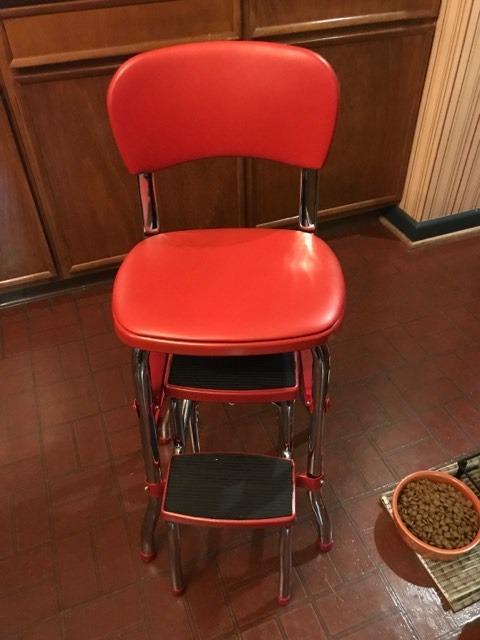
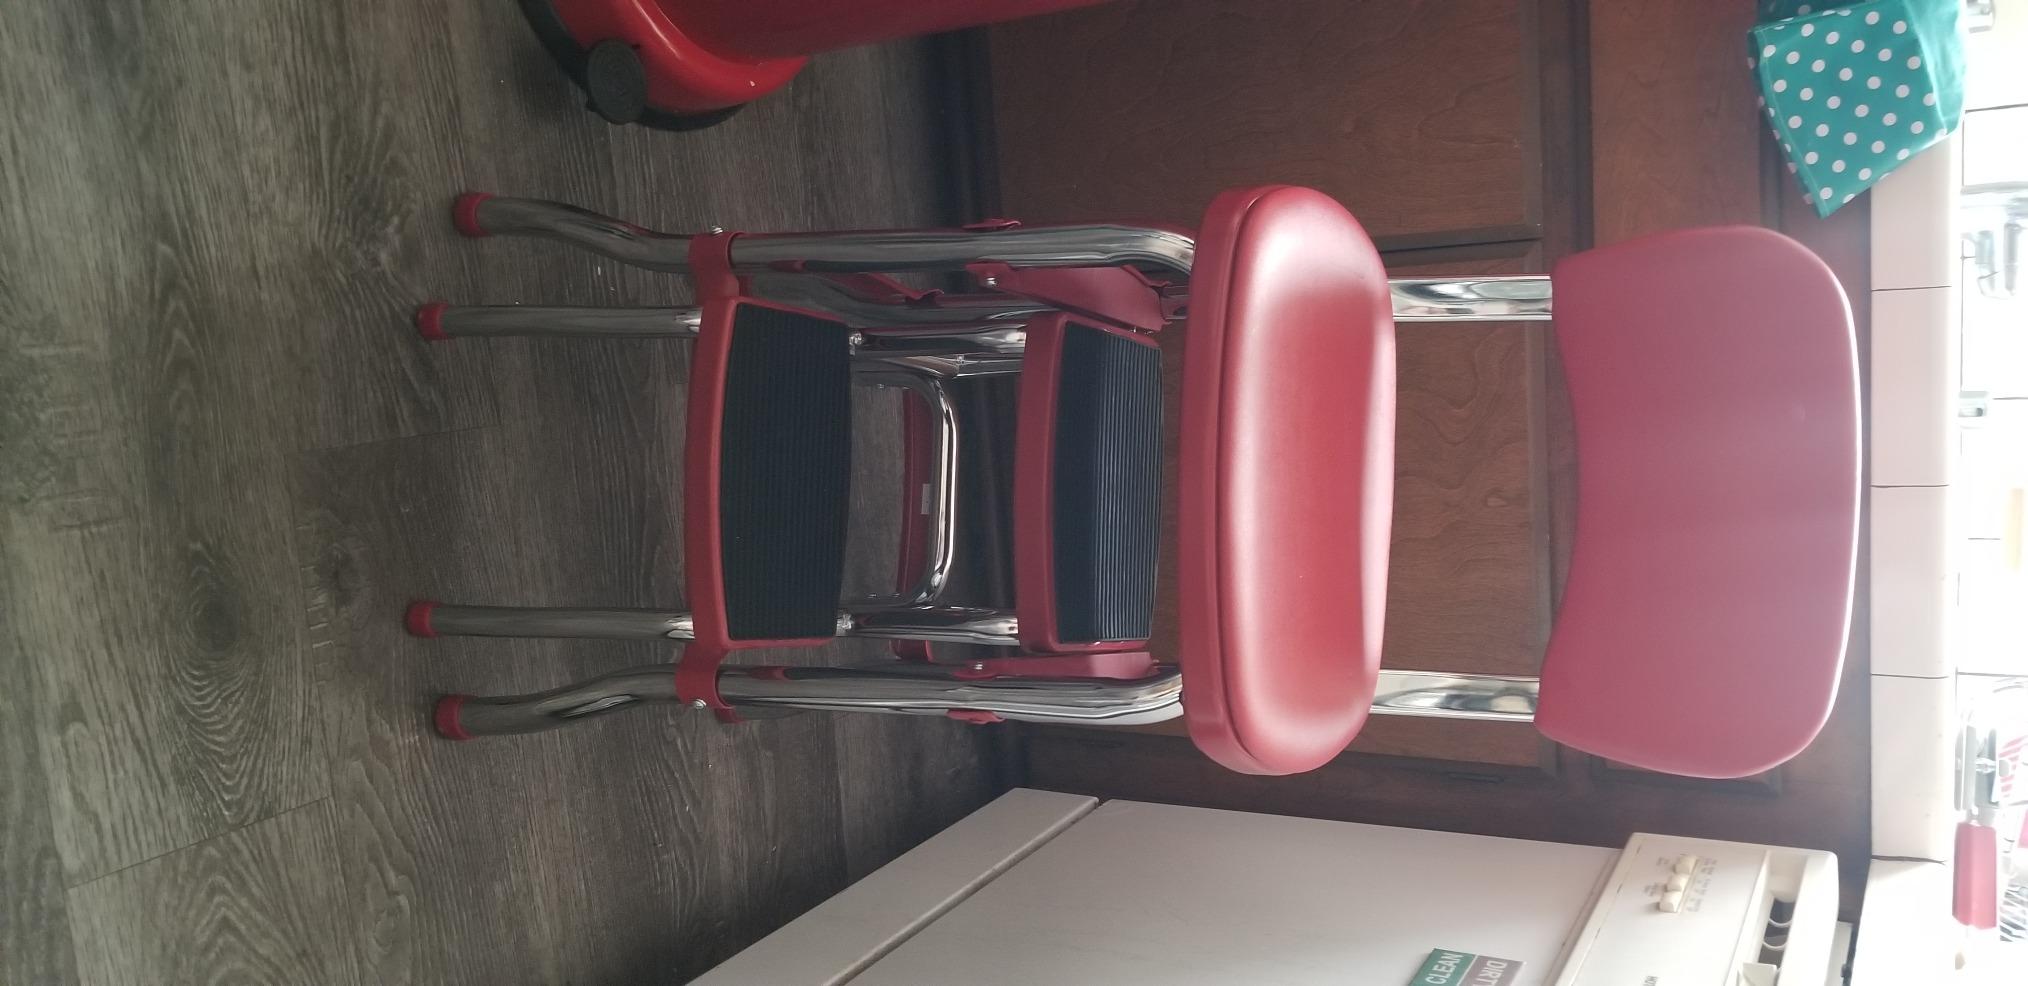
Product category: items_chair
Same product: yes